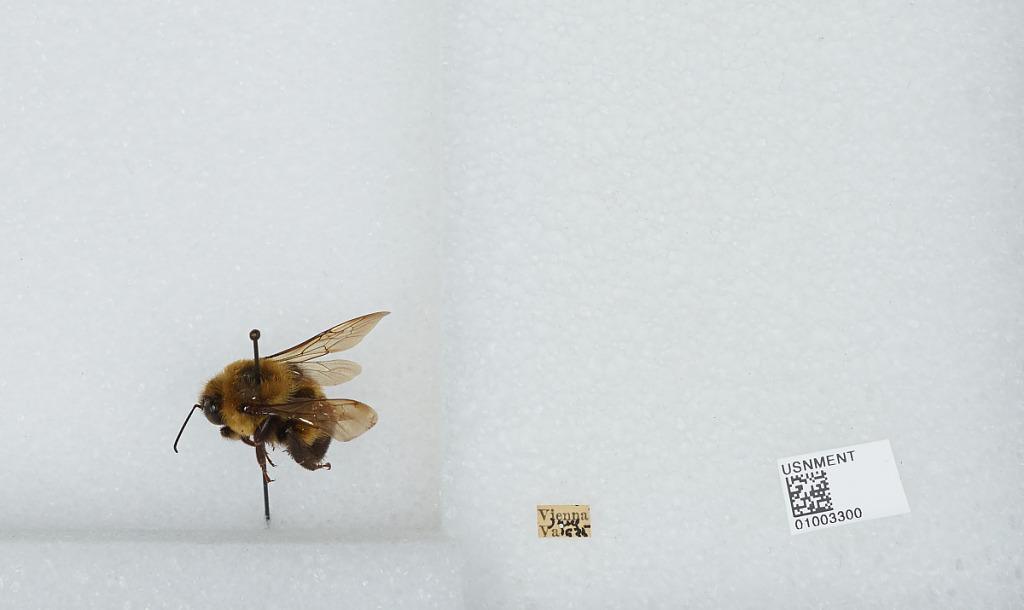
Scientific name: Bombus (Separatobombus) griseocollis (De Geer)
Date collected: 1935-7-
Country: United States
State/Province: Virginia
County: Fairfax
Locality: Vienna
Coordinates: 38.9, -77.2667